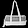
Label: Bag